Zameer: The Awakening of a Soul

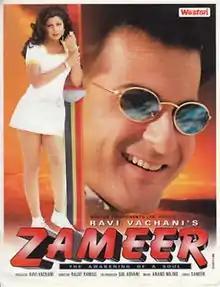
Poster

Zameer: The Awakening of a Soul is a 1997 Indian Hindi-language drama film directed by Rajat Rawail and written by Rumi Jaffery, starring Sanjay Kapoor and Shilpa Shetty. It premiered on 16 May 1997 in Mumbai.